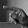
ASL letter: P